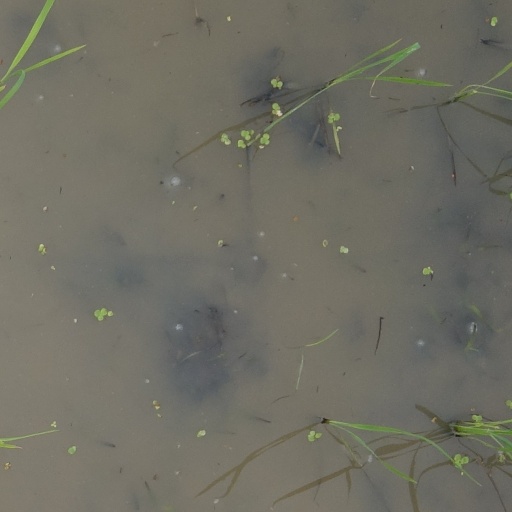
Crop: rice